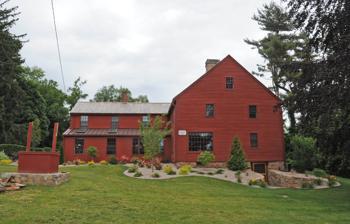
Building: Blackstone House (Branford, Connecticut)
Country: United States of America
Year built: 1735
Historic house in Connecticut, United States United States historic place Blackstone House U.S. National Register of Historic Places Show map of Connecticut Show map of the United States Location 37 First Ave., Branford, Connecticut Coordinates 41°15′58″N 72°47′11″W / 41.26611°N 72.78639°W / 41.26611; -72.78639 ( Blackstone House ) Area less than one acre Built 1735 ( 1735 ) Architectural style Colonial, New England Colonial MPS Colonial Houses of Branford TR NRHP reference No. 88002639 Added to NRHP December 1, 1988 The Blackstone House is a historic house at 37 First Avenue in Branford, Connecticut .  Built in the second quarter of the 18th century, it is one of Branford's modest number of surviving 18th-century houses, and a well-preserved example of the Second Period of colonial construction.  It was listed on the National Register of Historic Places in 1988. Description and history The Blackstone House stands southeast of the town center of Branford, on the east side of First Avenue in a residential area developed in the early 20th century as a summer resort area.  It is a 2 + 1 ⁄ 2 -story timber-frame structure, with a steeply pitched gabled roof and central chimney.  It has a clapboarded exterior and rests on a stone foundation.  The main facade is oriented facing south, and has a symmetrical arrangement of windows around a central entrance.  The entrance is flanked by sidelight windows and pilasters, which rise to a corniced entablature.  The street-facing gable has had some of its windows replaced by a modern oriel bay window.  Extending to the north of the main block are an ell and garage. The exact construction date of the house is not known; although local tradition places its construction to early in the 18th century, stylistic analysis and land record research place its construction date into the second quarter of the 18th century.  It was owned by the Blackstone family into the 19th century.  In 1886 it was purchased by E.M. Hotchkiss of Waterbury , who converted the property into a summer resort.  In 1907, the property was subdivided for development that created the surrounding neighborhood. See also National Register of Historic Places listings in New Haven County, Connecticut References